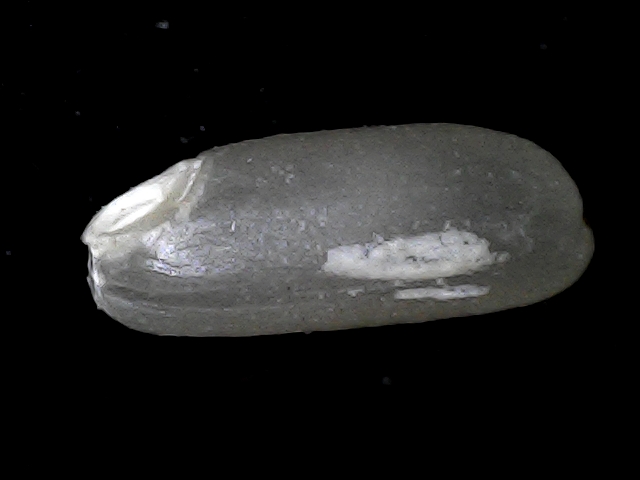
Rice variety: BD79